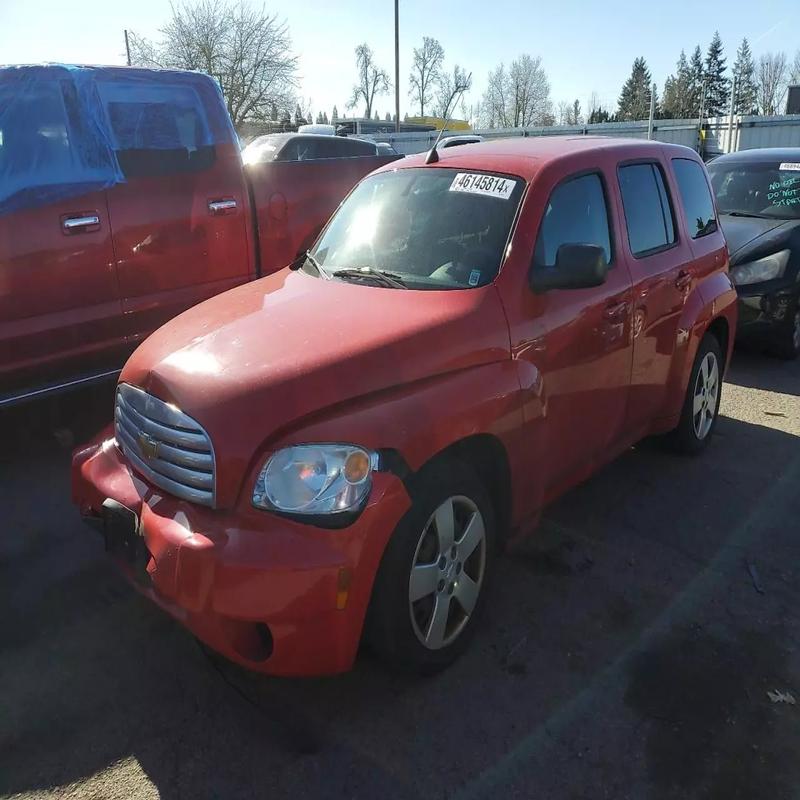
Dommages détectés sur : pare-choc avant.
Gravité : mineur